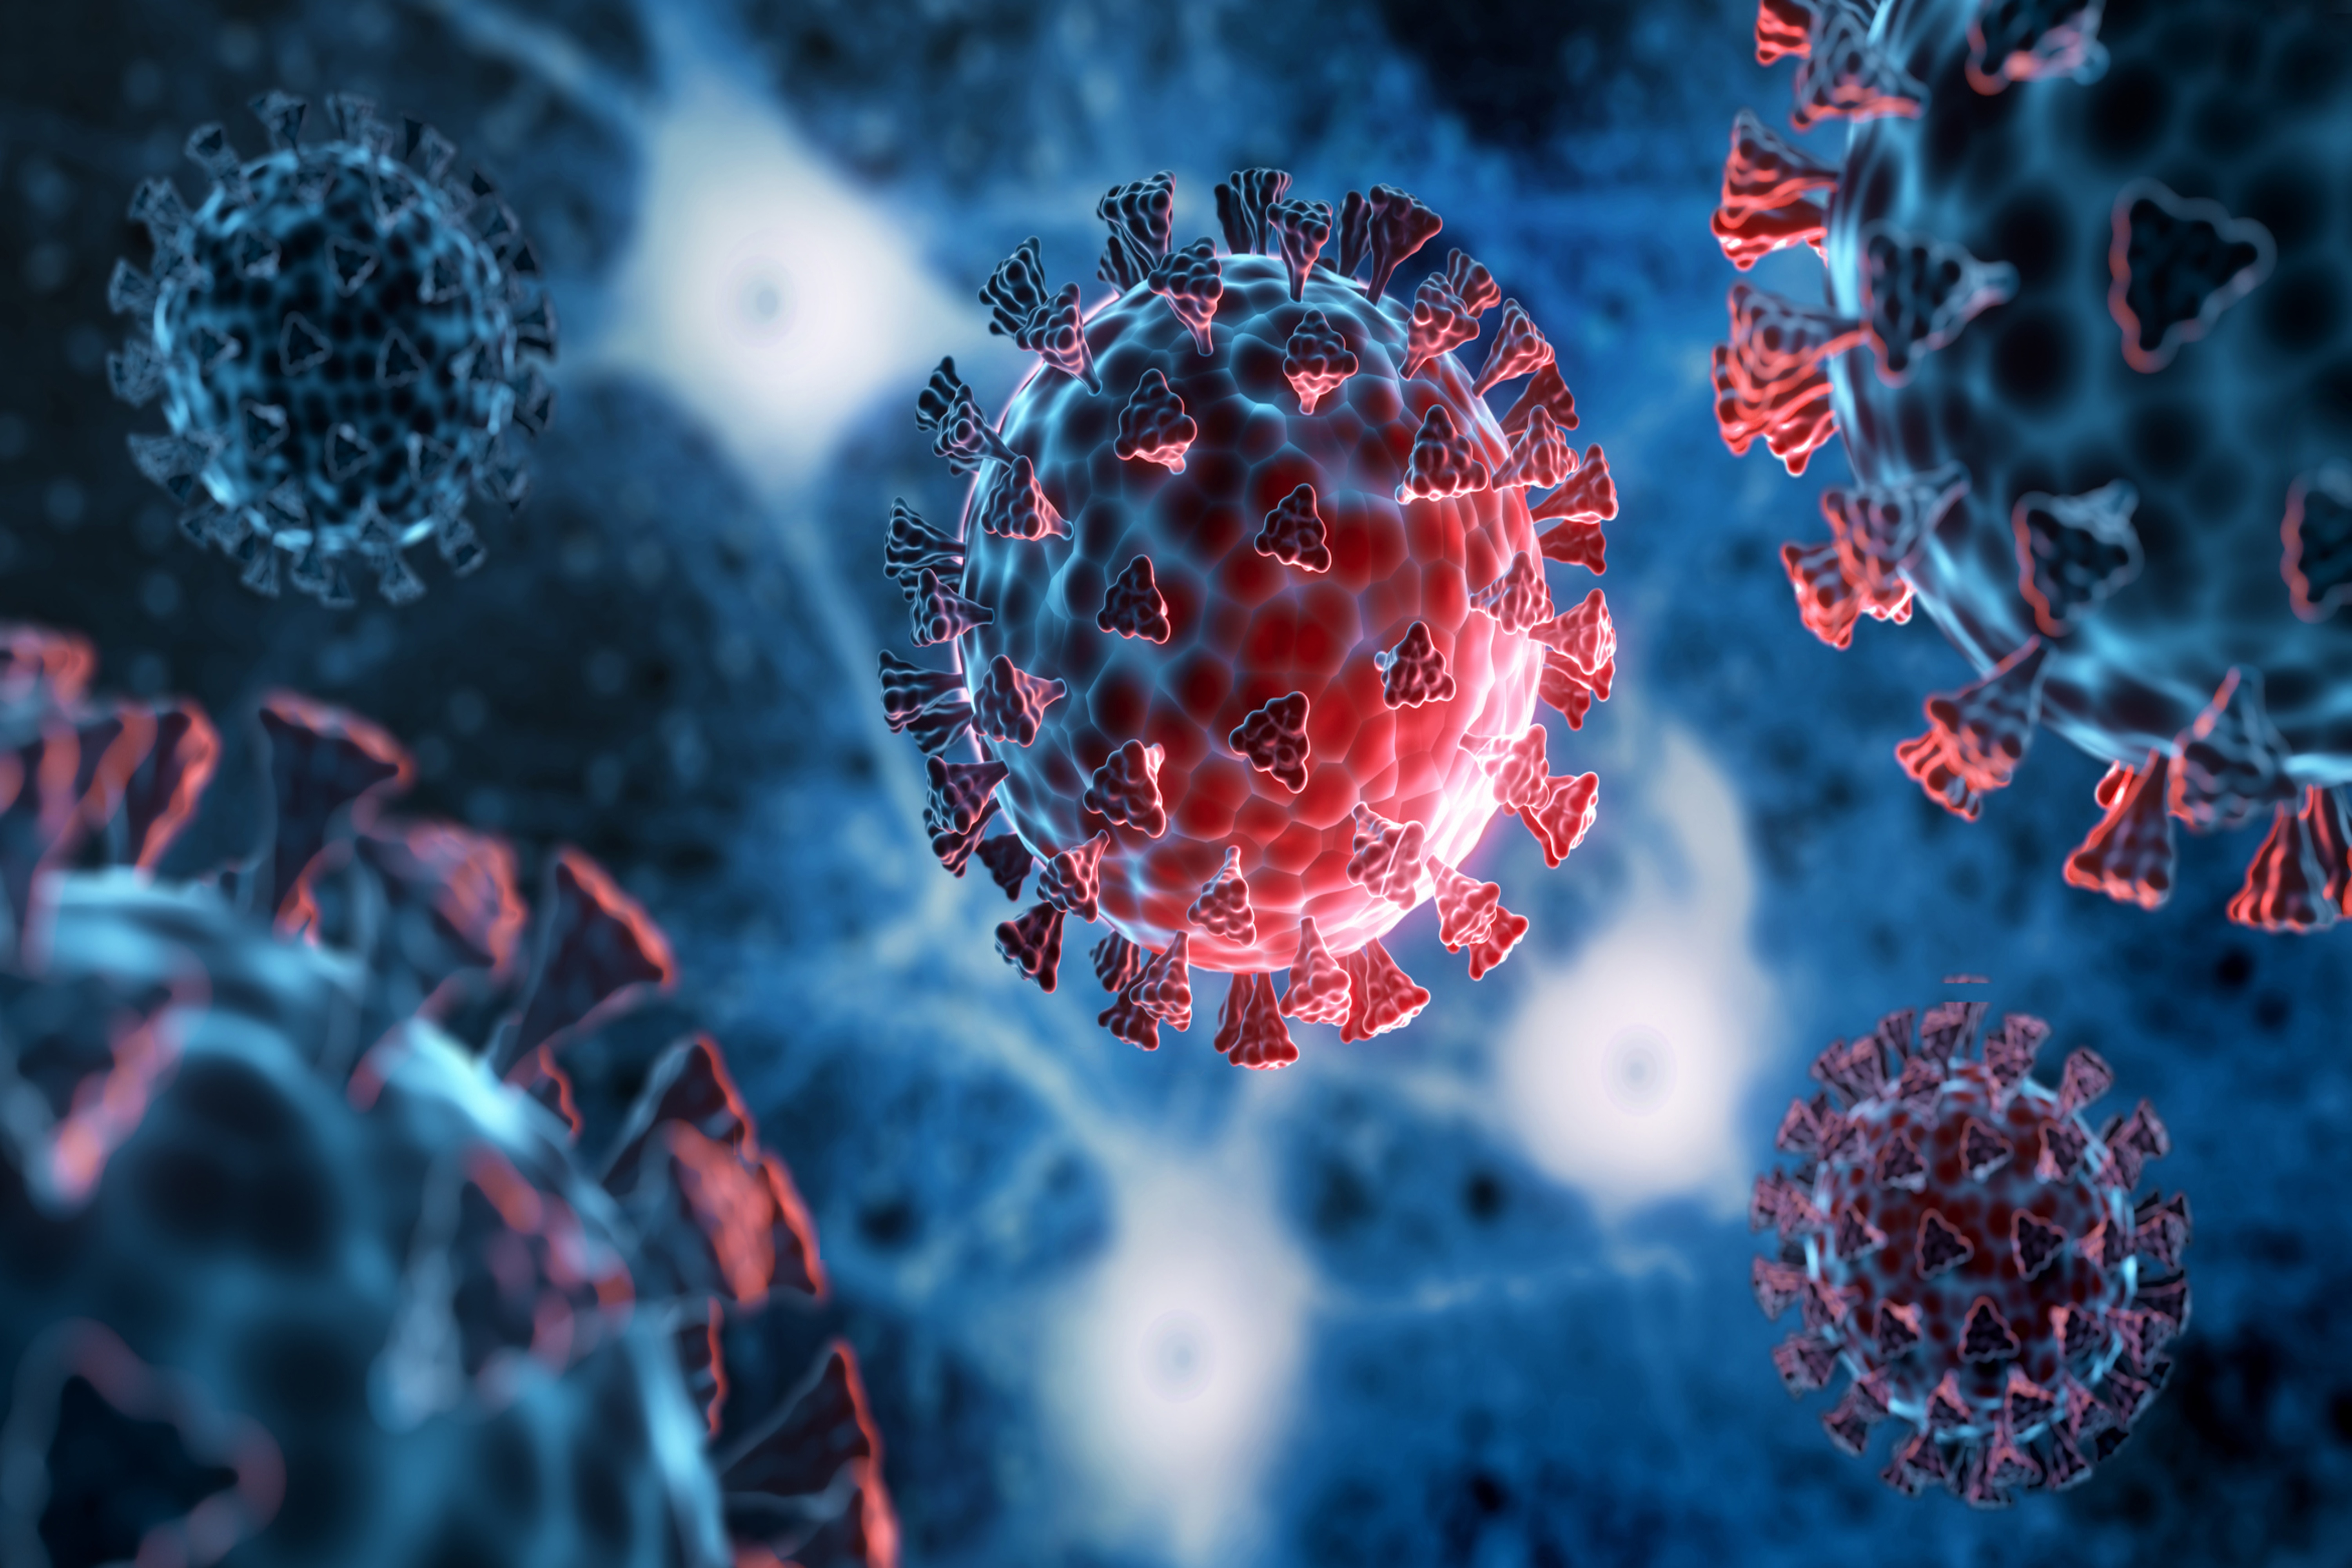
Entzündungs-Check
Warum ist dieser Test wichtig? Mit diesem Check erhalten Sie Auskunft darüber, ob Ihr Entzündungswert erhöht ist und wie Ihr Blutbild aussieht. Das Blutbild gibt Aufschluss bei Verdacht auf eine akute oder chronische Infektionskrankheit. Enthaltene Parameter Hämatogramm V: Dieses vollständige Blutbild erfasst die Anzahl und Art der Blutzellen, einschließlich weißer Blutkörperchen, deren Anzahl bei Entzündungen häufig erhöht ist, was auf eine akute oder chronische Entzündung hindeuten kann. CRP (C-reaktives Protein): CRP steigt bei Entzündungen stark an. Hohe CRP-Werte weisen auf akute Entzündungen oder Infektionen hin und helfen, den Schweregrad der Entzündung zu bestimmen. E SR (Erythrozytensedimentationsrate): Die Blutsenkungsreaktion misst die Geschwindigkeit, mit der rote Blutkörperchen in einem Röhrchen absinken. Eine erhöhte Blutsenkung kann auf Entzündungen, Infektionen oder Autoimmunerkrankungen hinweisen. Procalcitonin : Procalcitonin ist ein Protein, dessen Spiegel bei bakteriellen Infektionen und systemischen Entzündungen stark ansteigt. Es wird verwendet, um bakterielle Infektionen von viralen Infektionen zu unterscheiden und den Schweregrad einer Entzündung zu bewerten. Fibrinogen: Fibrinogen ist ein Blutgerinnungsfaktor, der bei Entzündungen erhöht sein kann. Hohe Fibrinogenwerte können auf akute Entzündungsreaktionen, Infektionen oder chronische Entzündungen hinweisen. RF (Rheumafaktor): Rheumafaktor ist ein Antikörper, der bei rheumatoider Arthritis und anderen Autoimmunerkrankungen erhöht sein kann. Er hilft, entzündliche Autoimmunprozesse im Körper zu erkennen.
Brand: YUUNIQ Health
Category: Health & Beauty > Health Care > Medical Tests > Blood Typing Test Kits